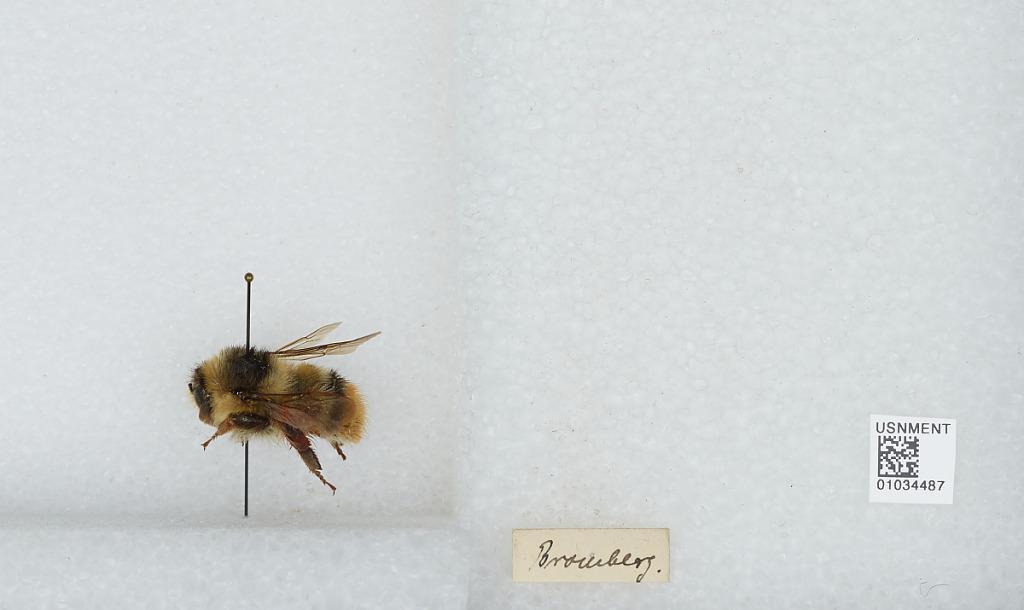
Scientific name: Bombus (Thoracobombus) sylvarum (Linnaeus)